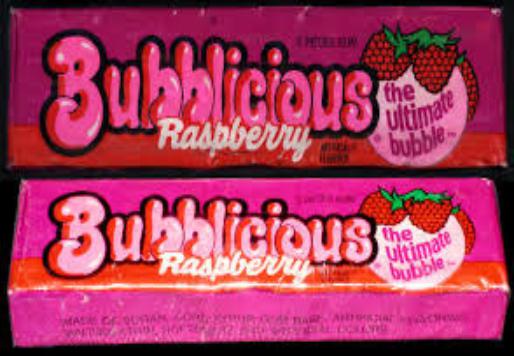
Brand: Bubblicious
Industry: Food